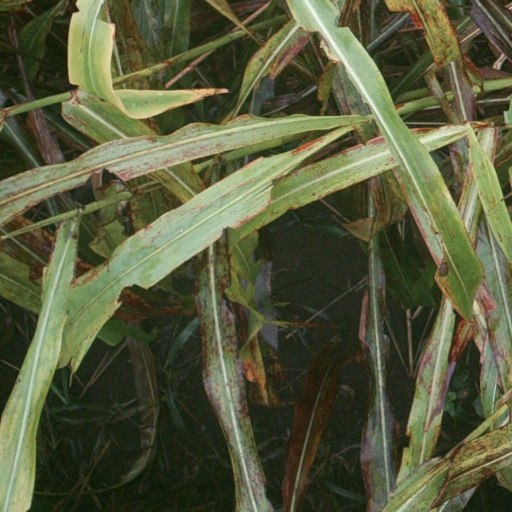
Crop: sorghum